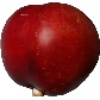
Label: Nectarine 1